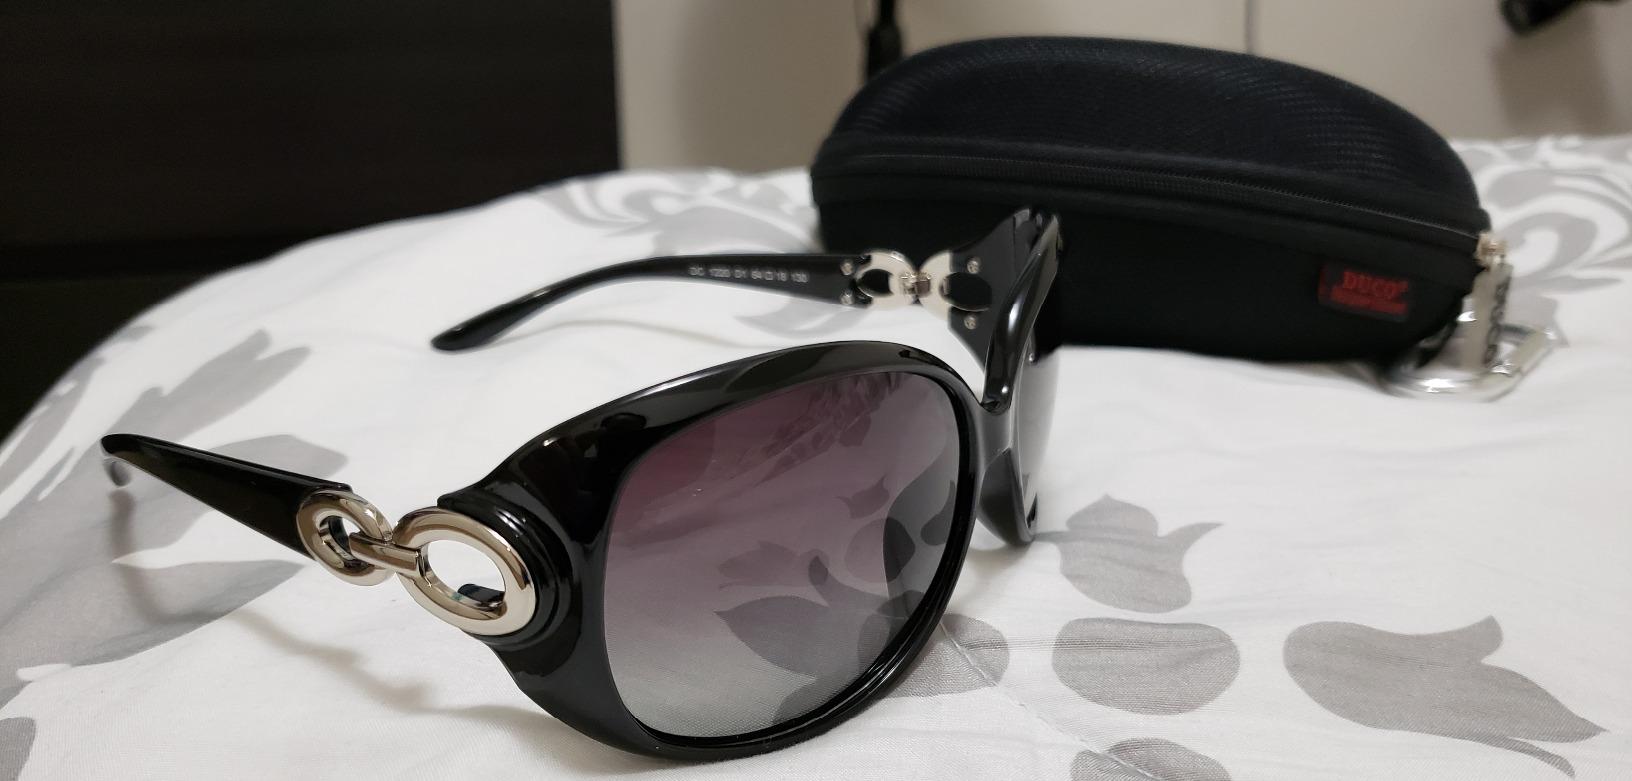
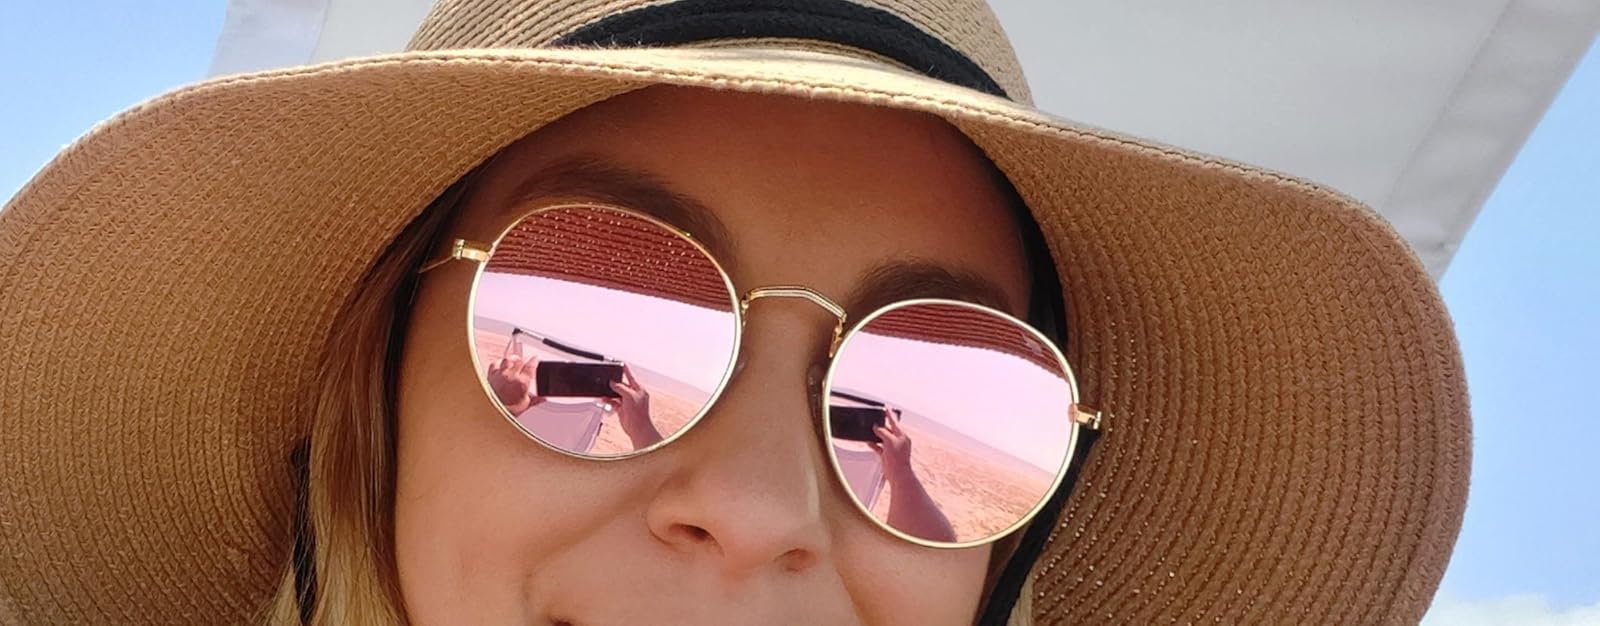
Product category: accessories_sunglasses
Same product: no